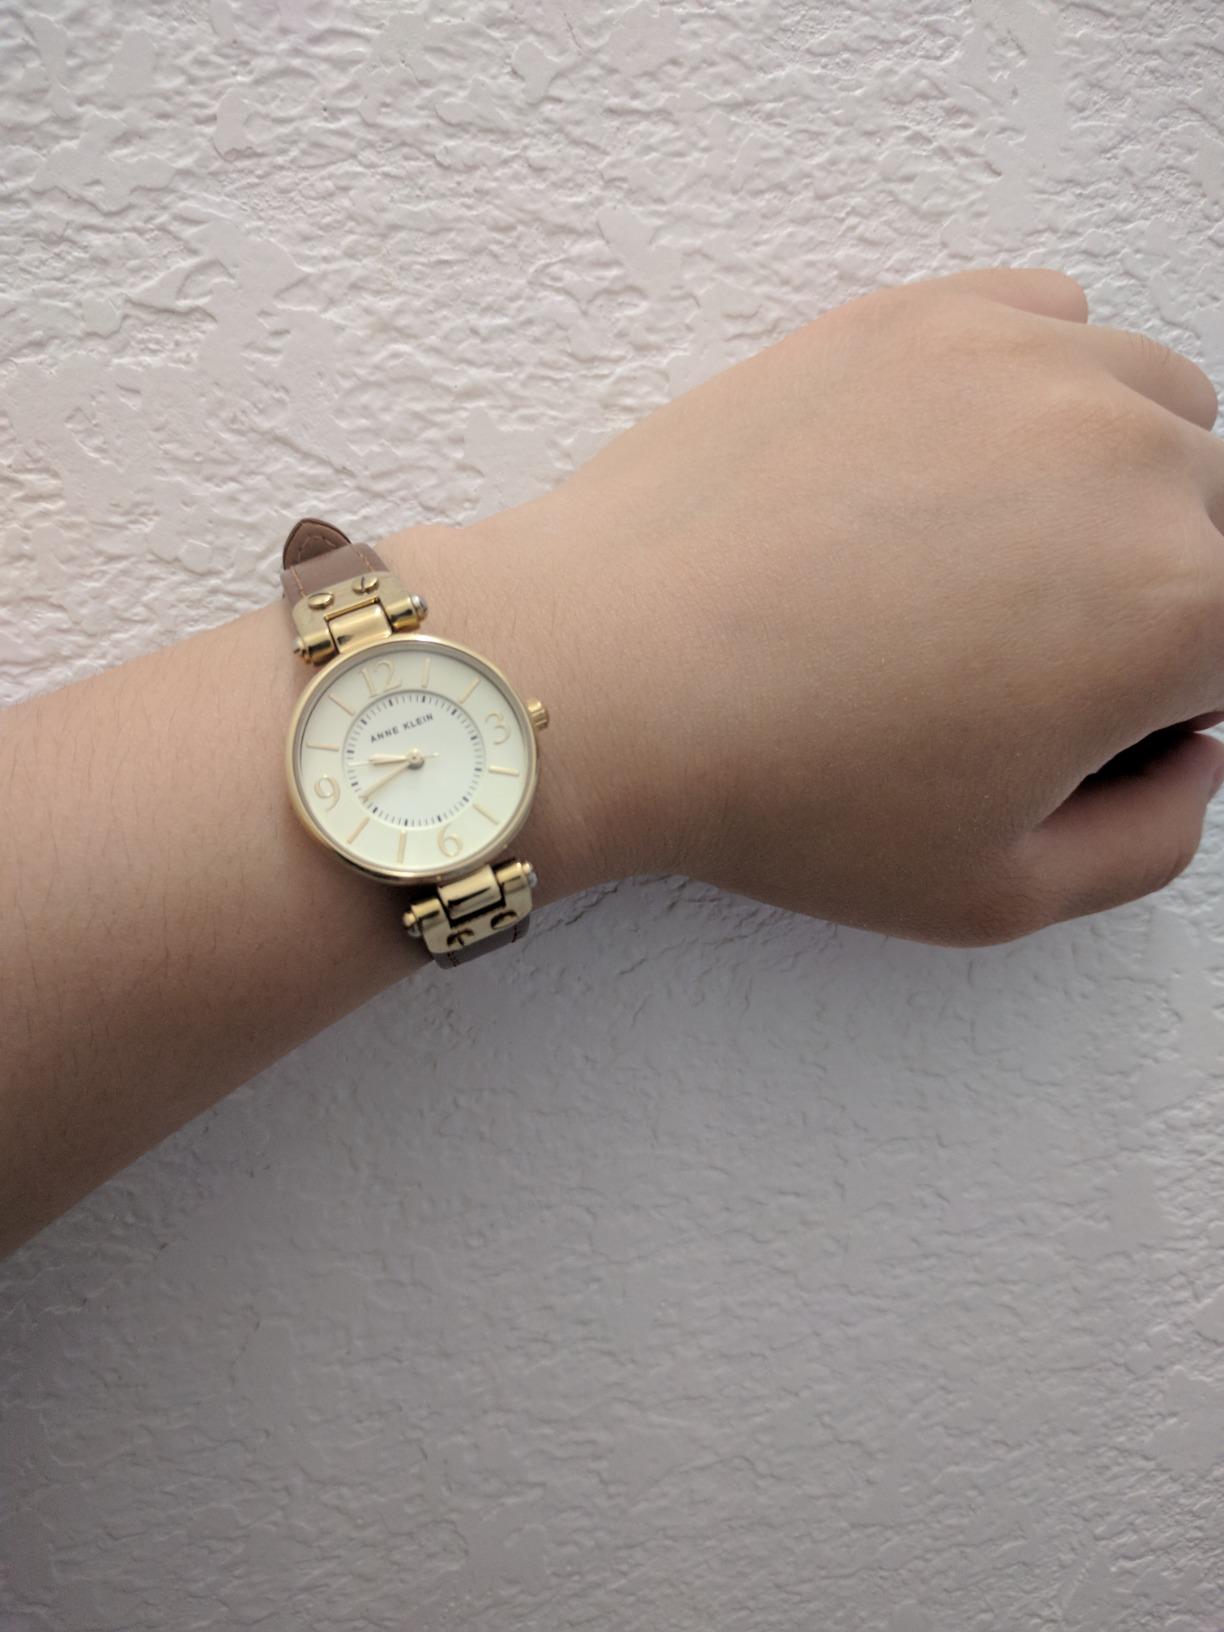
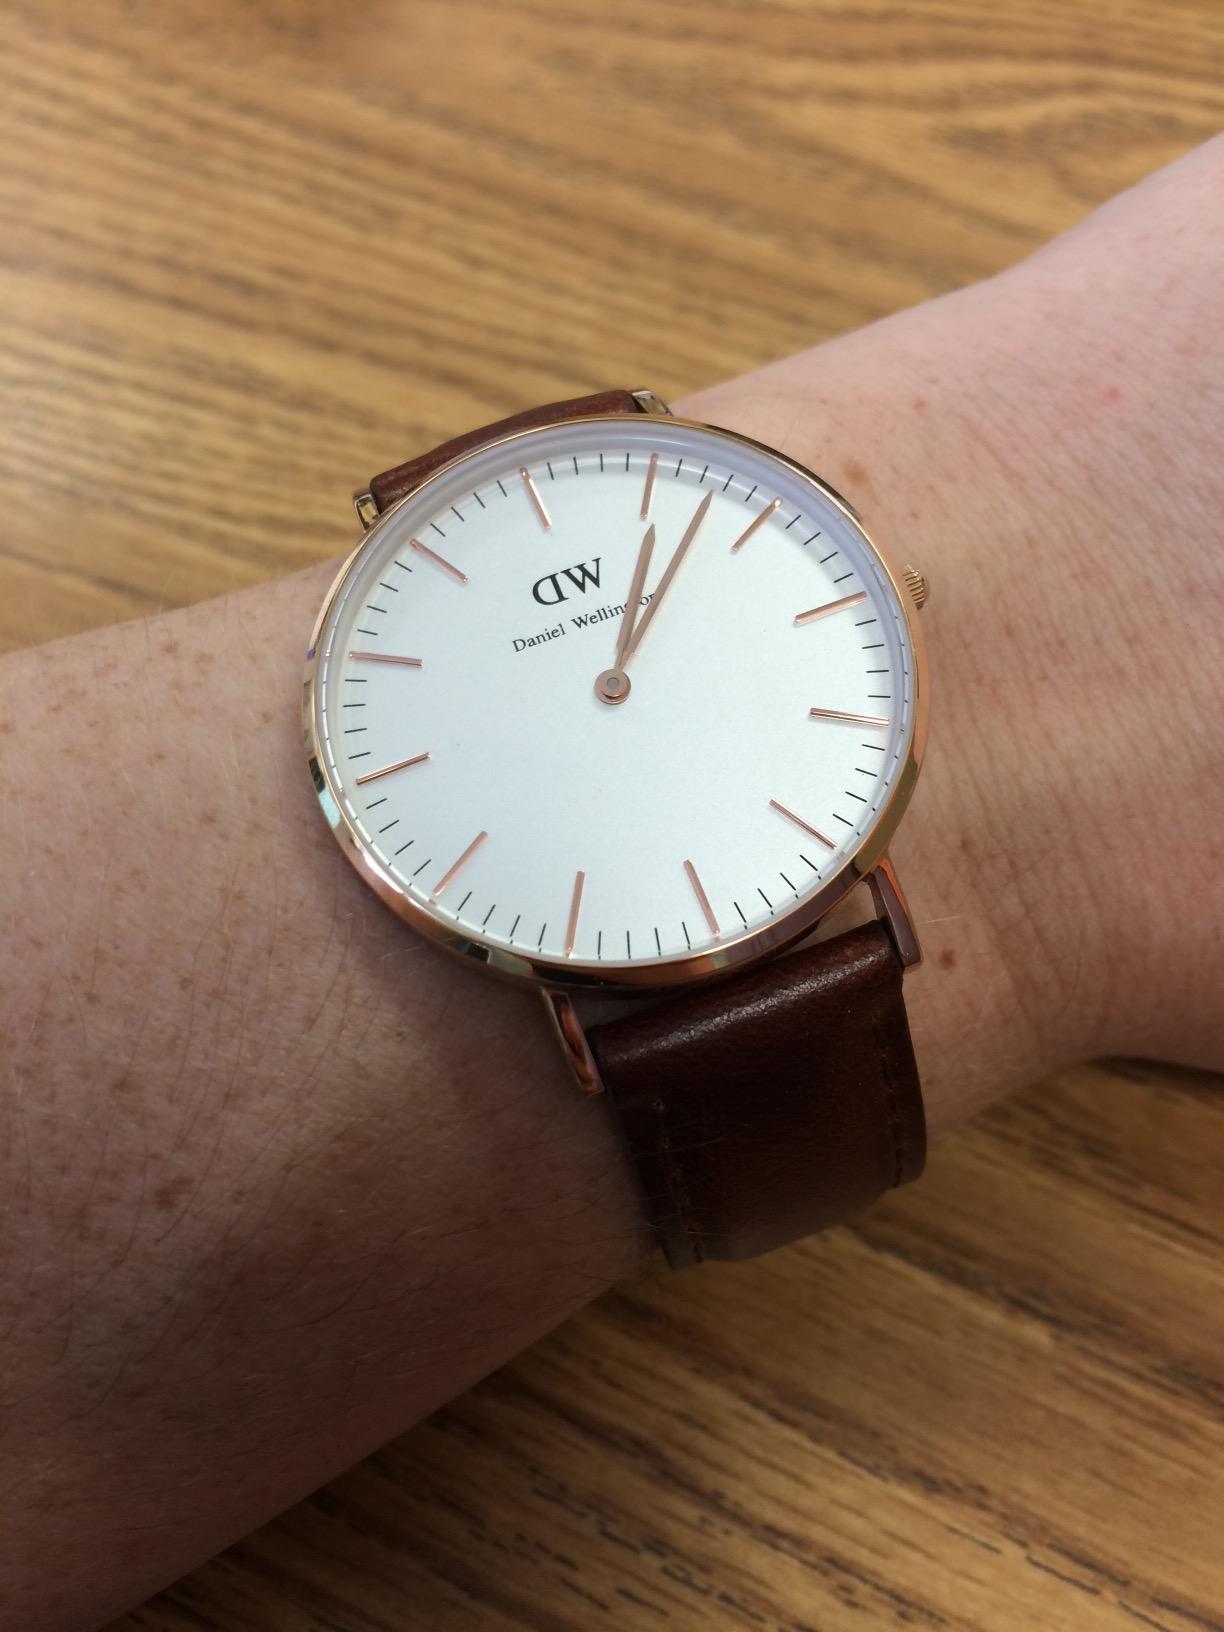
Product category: accessories_watch
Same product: no